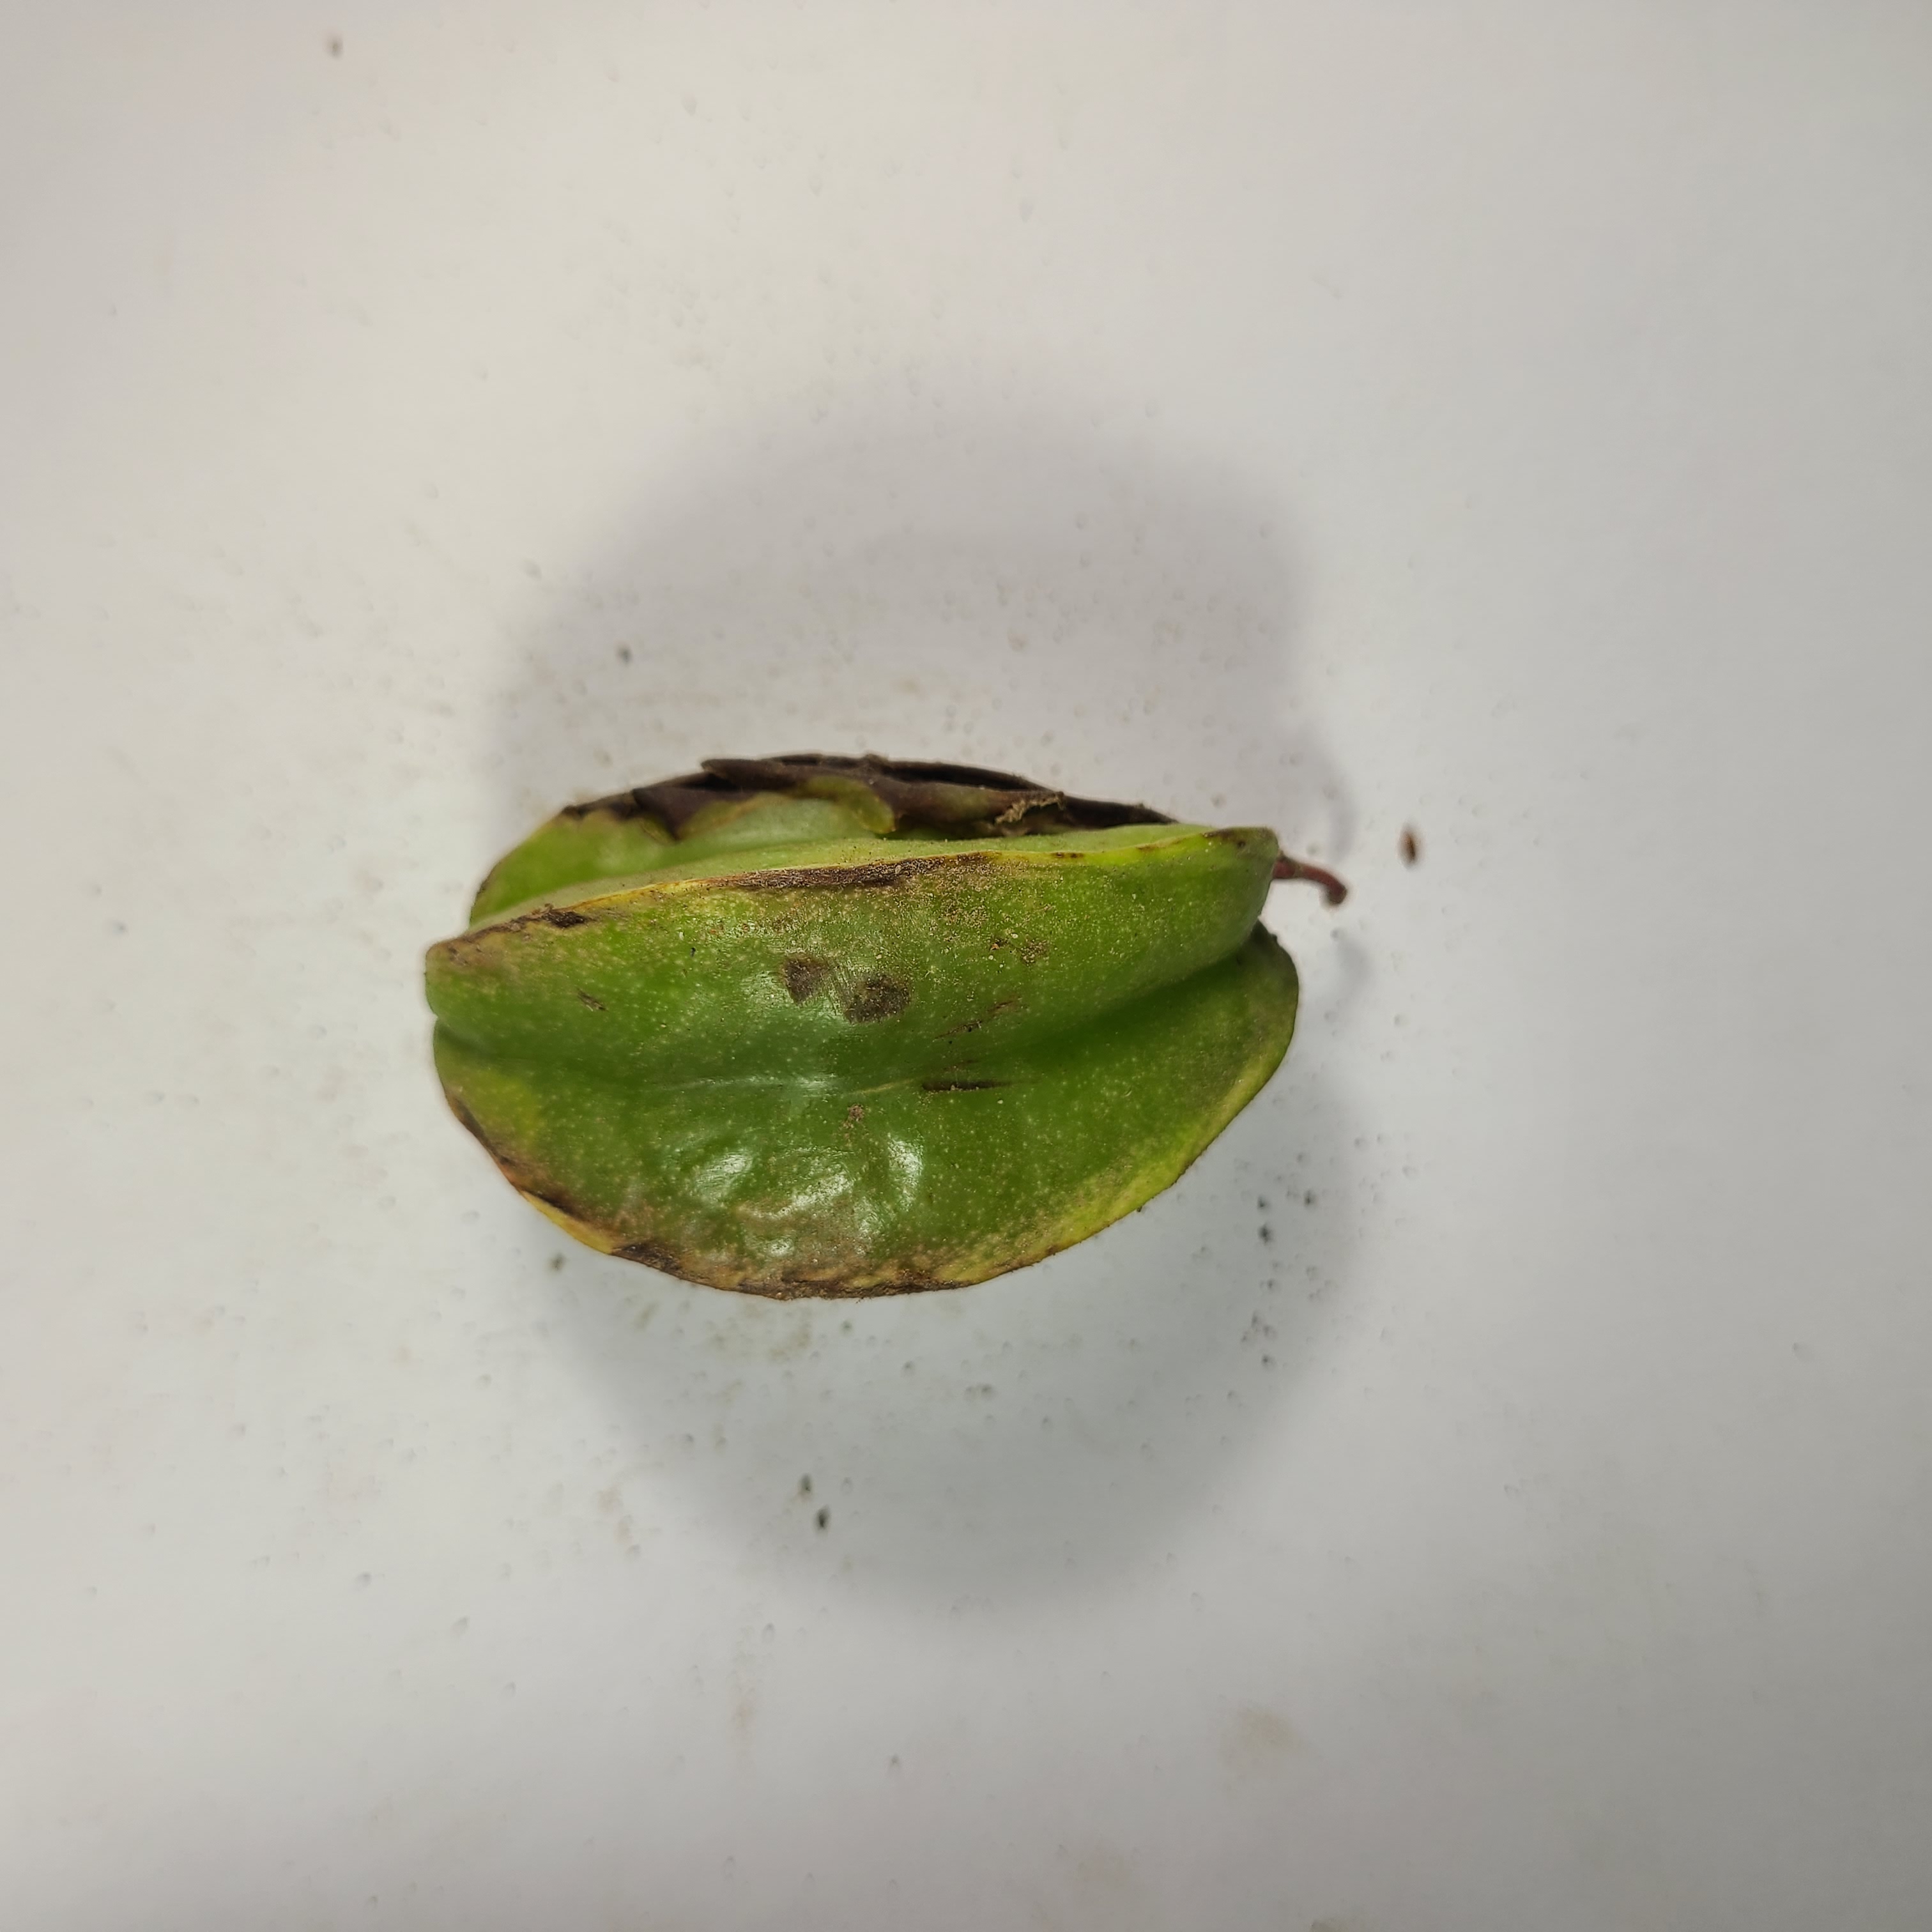
Label: Unhealthy Fruits